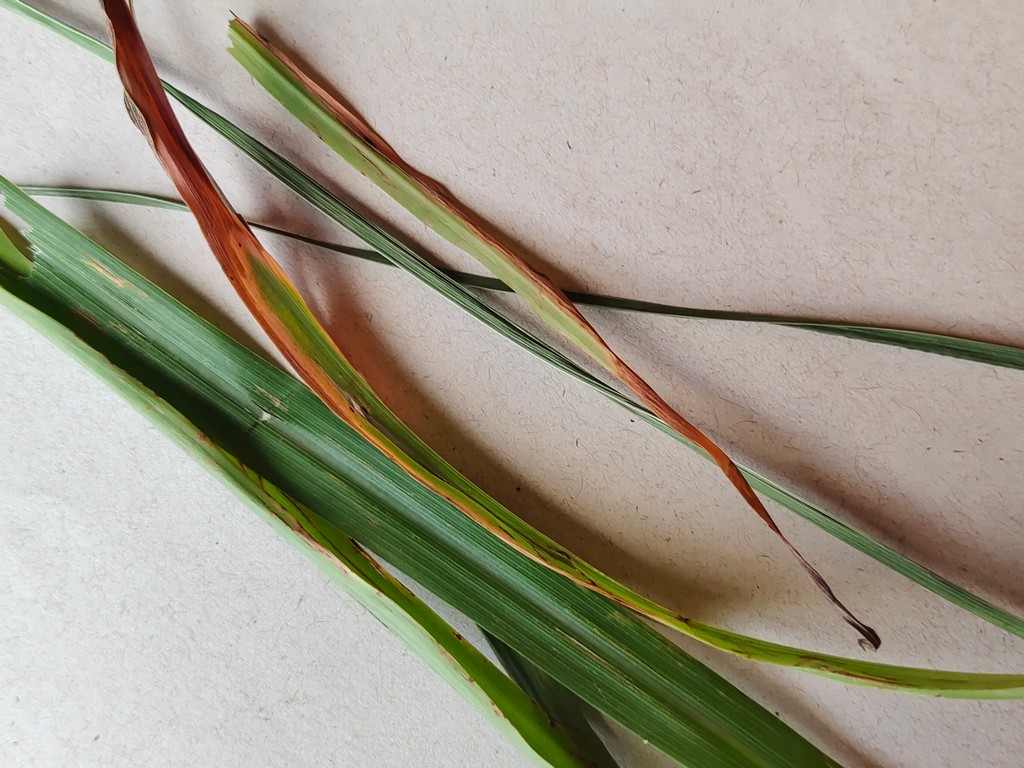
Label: Unhealthy